2023 Canadian Championship final

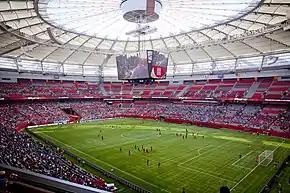
BC Place in Vancouver, British Columbia hosted the match.

The 2023 Canadian Championship Final was the deciding match of the 2023 Canadian Championship and was played on June 7, 2023. For the second year in a row, it was hosted at BC Place in Vancouver, British Columbia by defending champions Vancouver Whitecaps FC, who played CF Montréal.